NZR F class

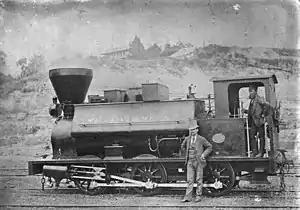
F Class steam locomotive NZR 248 "McCallum Mhor", 0-6-0T type. Godber Collection, Alexander Turnbull Library.

The NZR F class was the first important class of steam locomotive built to operate on New Zealand's railway network after the national gauge of was adopted. The first locomotives built for the new gauge railways were two E class double Fairlies for the Dunedin and Port Chalmers Railway Company. The F class was the first class ordered by the central government, and between 1872 and 1888, a total of eighty-eight members of the class were constructed.